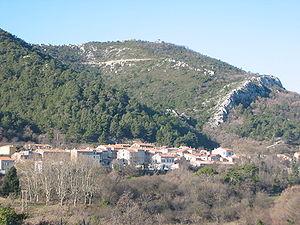
Saint-Savournin est une commune française de 3 393 habitants, située dans le département des Bouches-du-Rhône en région Provence-Alpes-Côte d'Azur. Elle se situe à l'extrémité orientale du massif de l'Étoile entre Cadolive et Mimet. Ses habitants sont appelés les Saint-Savournicains, Saint-Savournicaines.